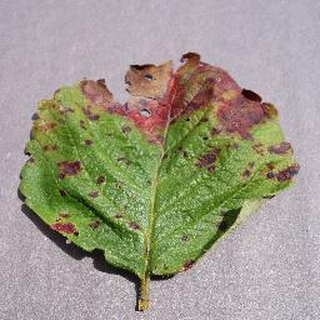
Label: strawberry_leaf_scorch